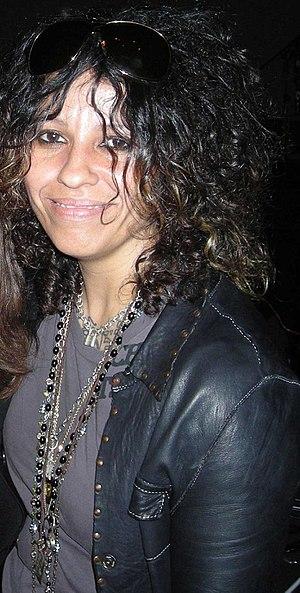
Linda Perry, née le 15 avril 1965 à Springfield, est une musicienne, chanteuse, parolière, compositrice et productrice américaine. Elle a des origines brésiliennes et portugaises. Elle est connue pour avoir été la chanteuse du groupe 4 Non Blondes et la productrice de chansons à succès comme Get the Party Started de Pink, What You Waiting For? de Gwen Stefani ou Beautiful et Hurt de Christina Aguilera.